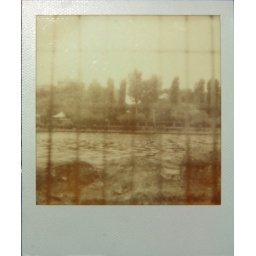
in front of the biggest italian oil company's office building, there's an artificial lake and a parksx-70 + px100